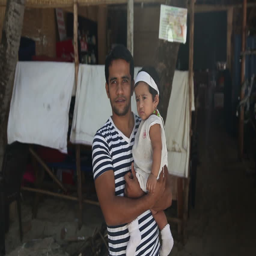
man with the child on hands